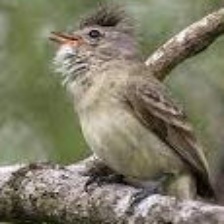
Species: NORTHERN BEARDLESS TYRANNULET
Scientific name: CAMPTOSTOMA IMBERBE